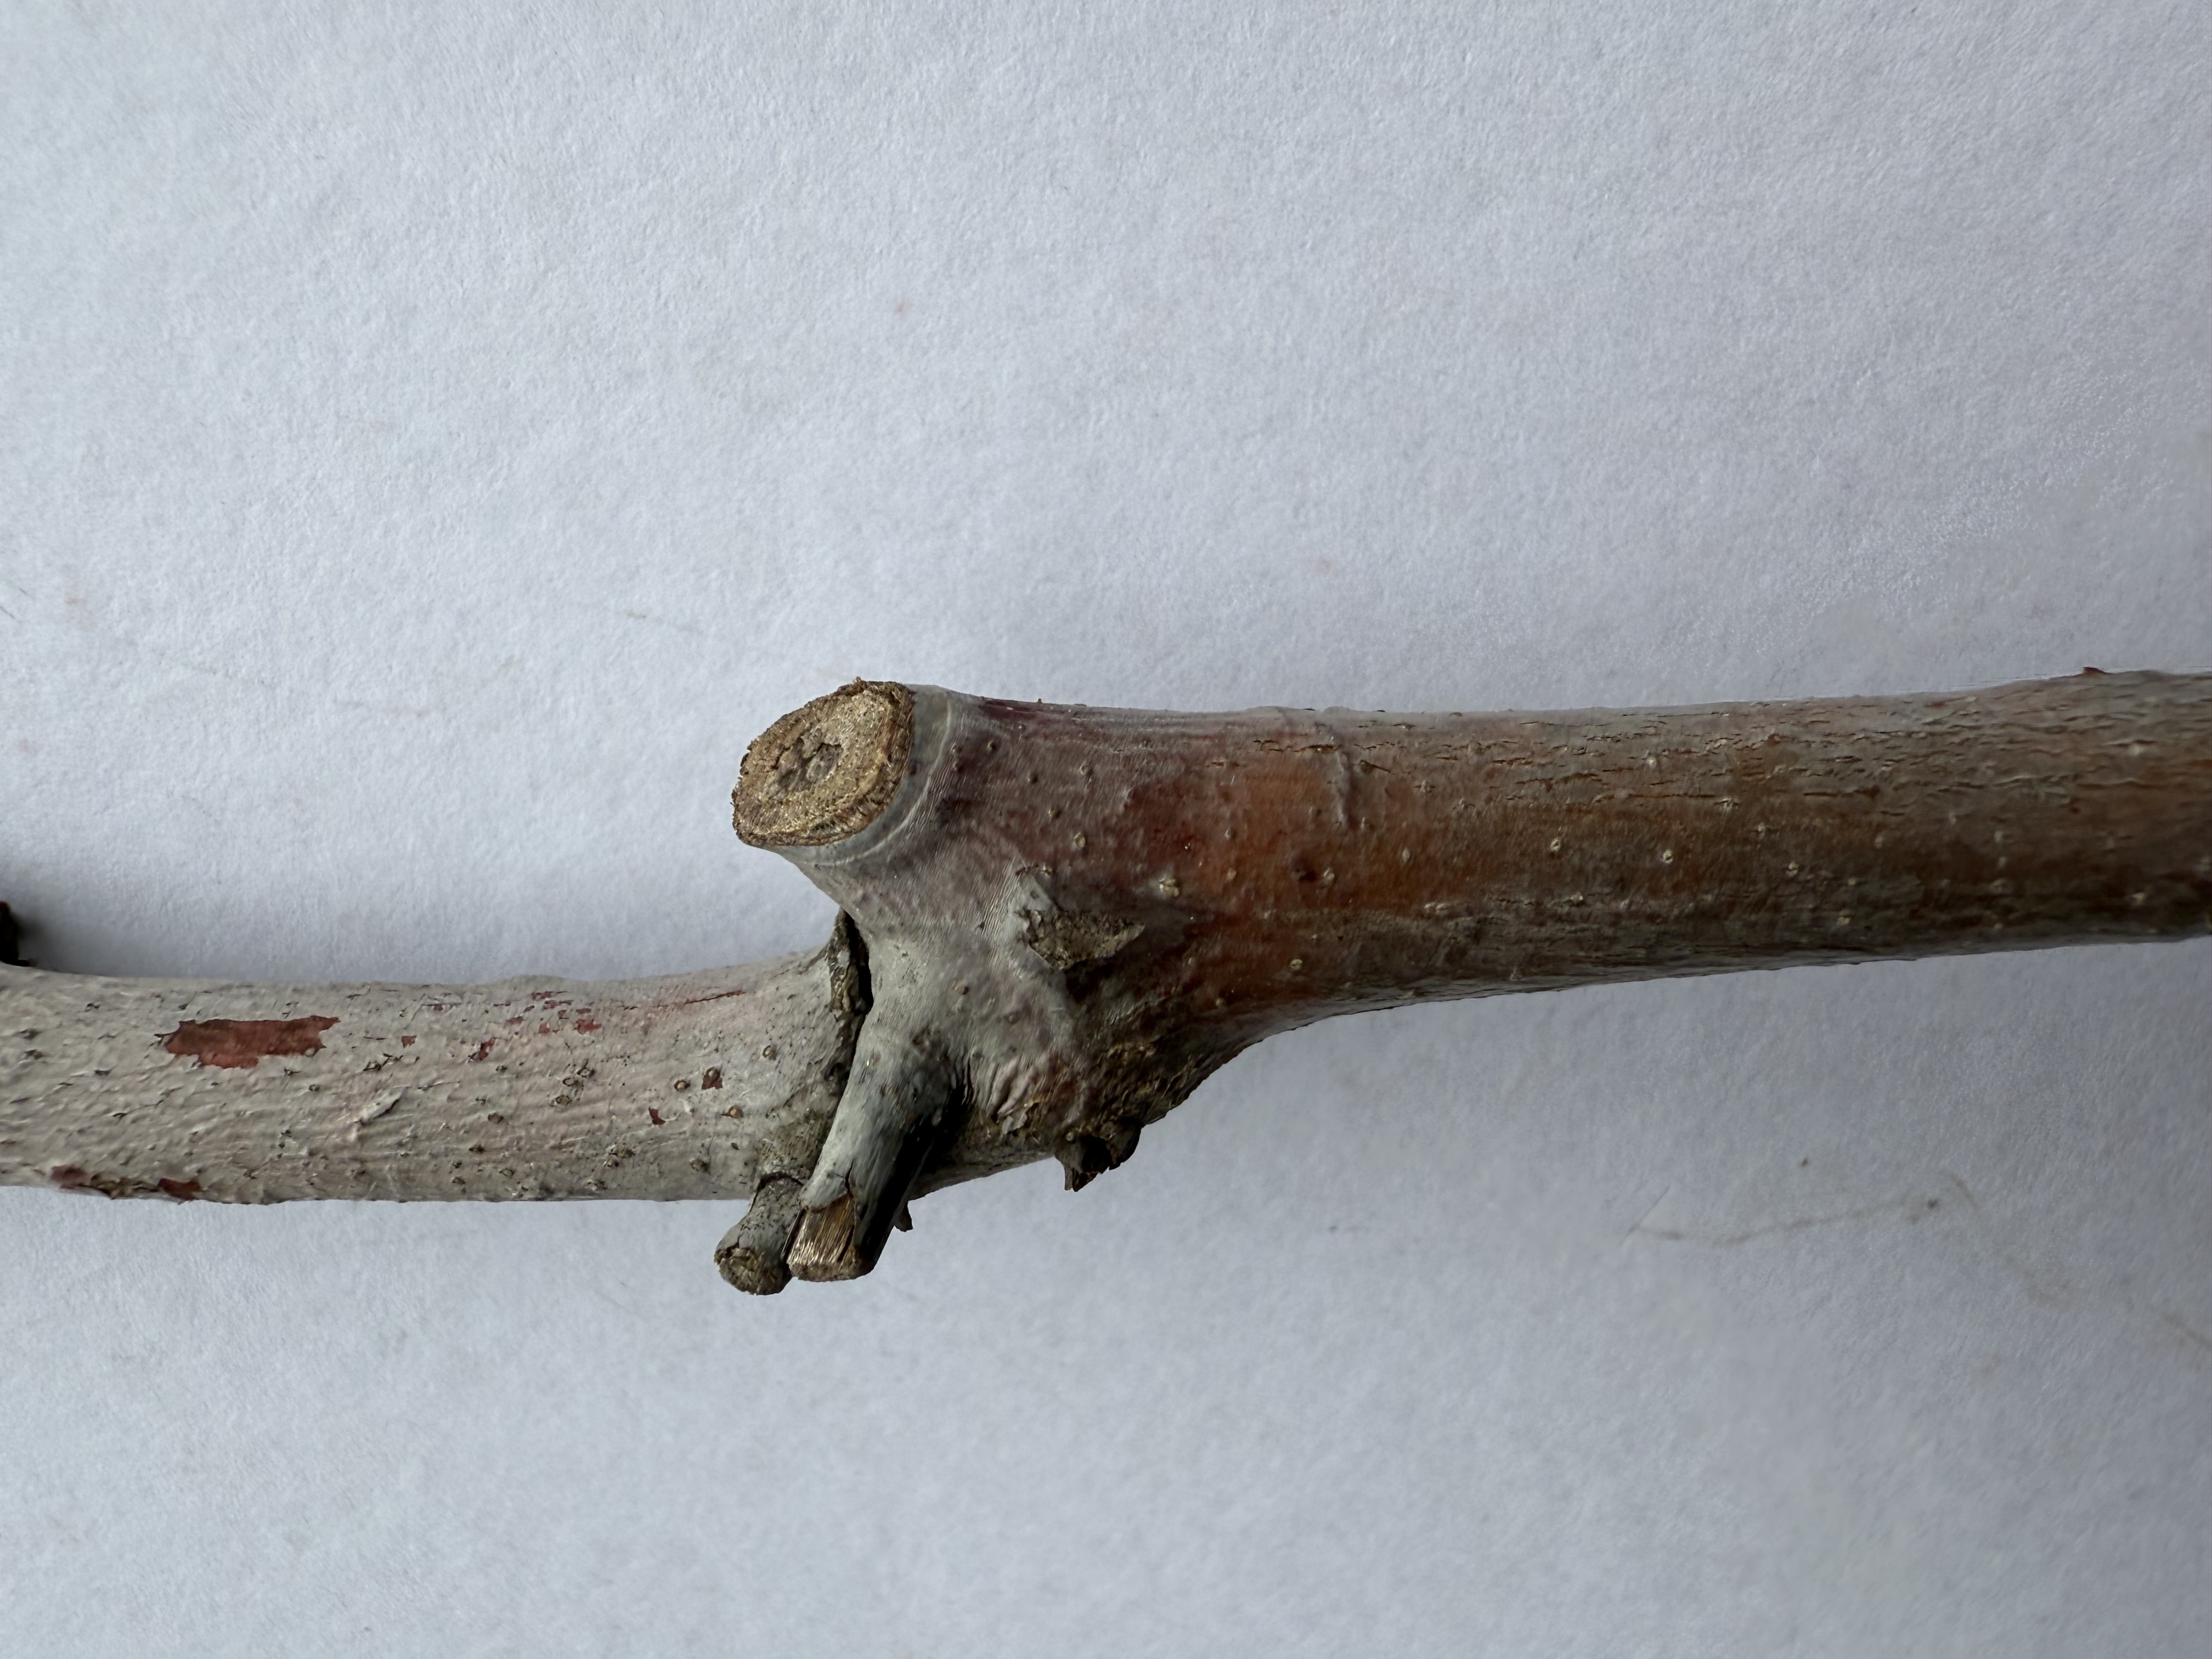
Variety: Jujube